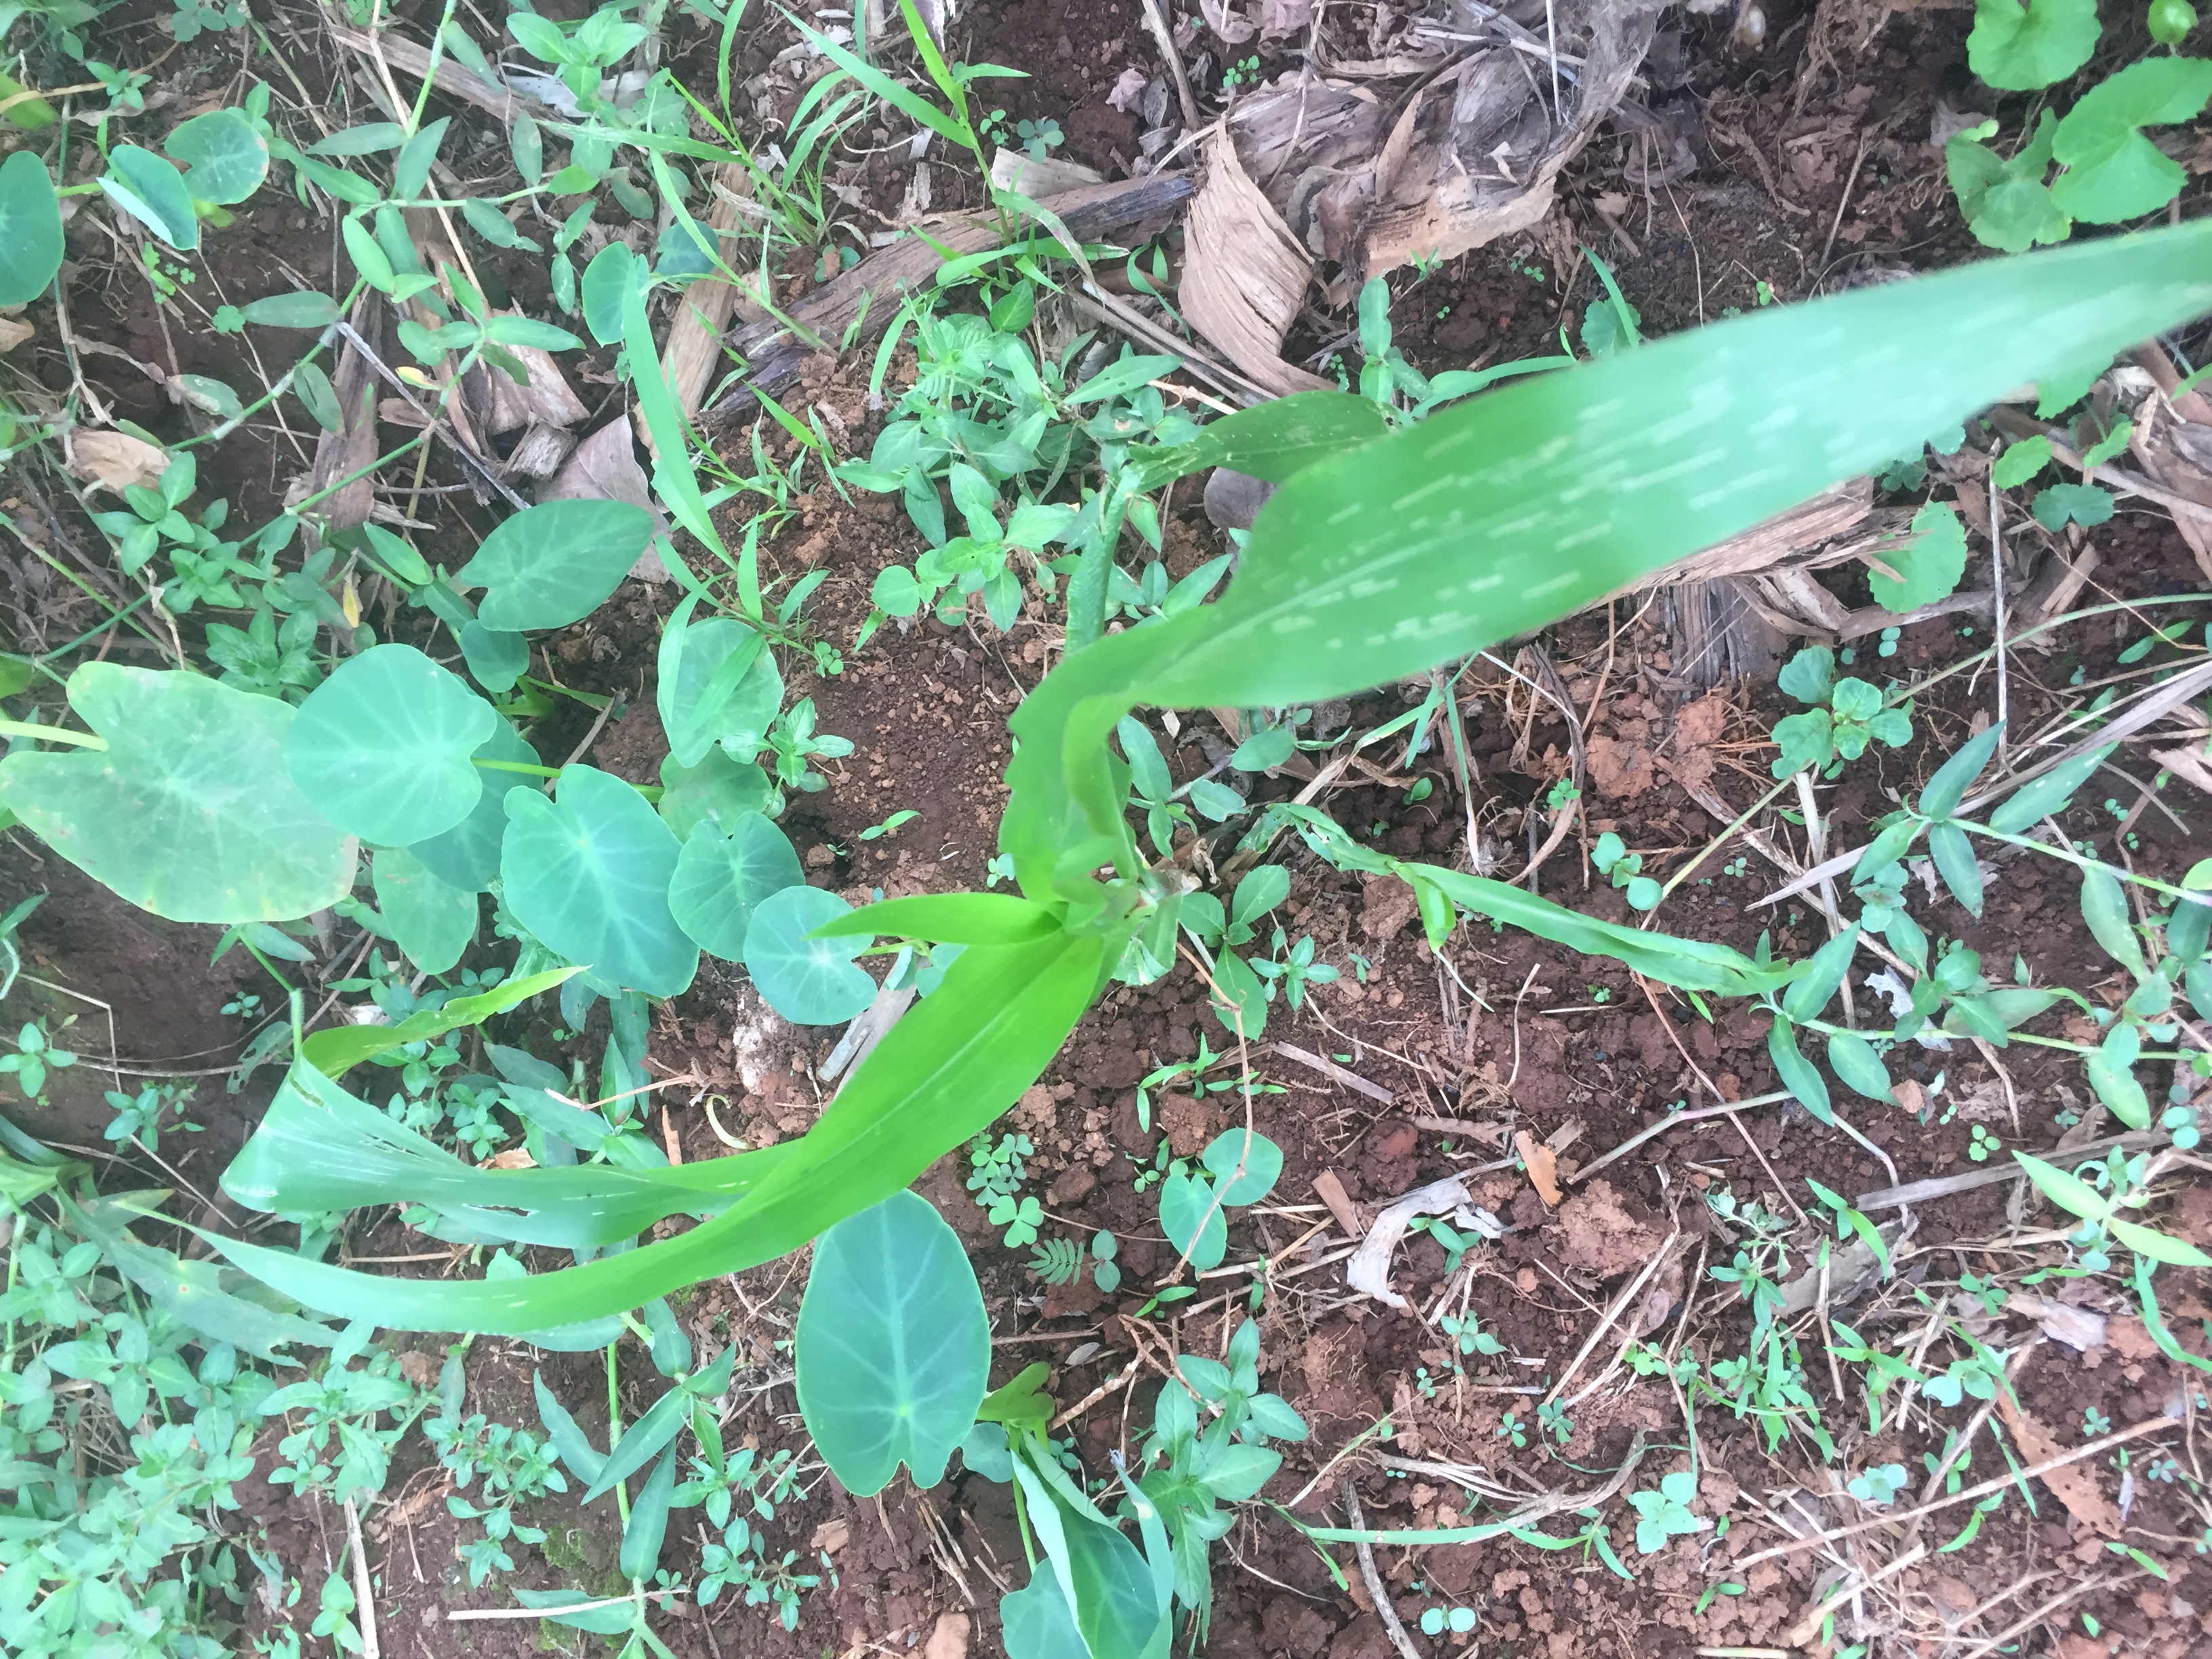
Label: helminthosporium_leaf_blight